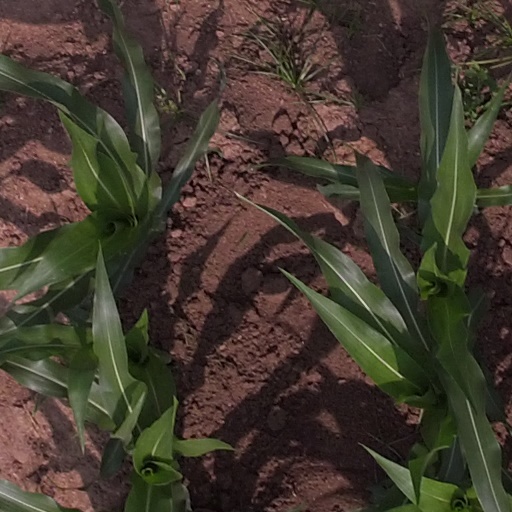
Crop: maize; corn